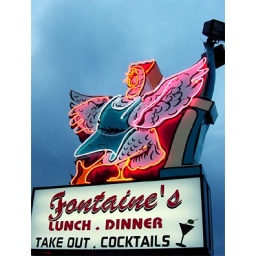
kitschy sign for the now defunct fried chicken establishment in west roxbury.